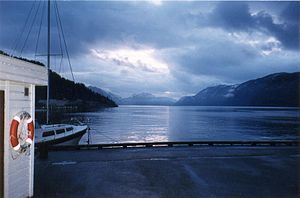
Sand (Rogaland)
Sand er en by som er administrationscenteret i Suldal kommune i Rogaland fylke i Norge. Byen har 4.651 indbyggere pr. 1. januar 2011, og ligger omtrent 30 kilometer syd for Sauda. Sand har færgeforbindelse over Sandsfjorden til Ropeid. Færgeforbindelsen er en del af riksvei 46. Floden Suldalslågen har sit udløb i Sand.